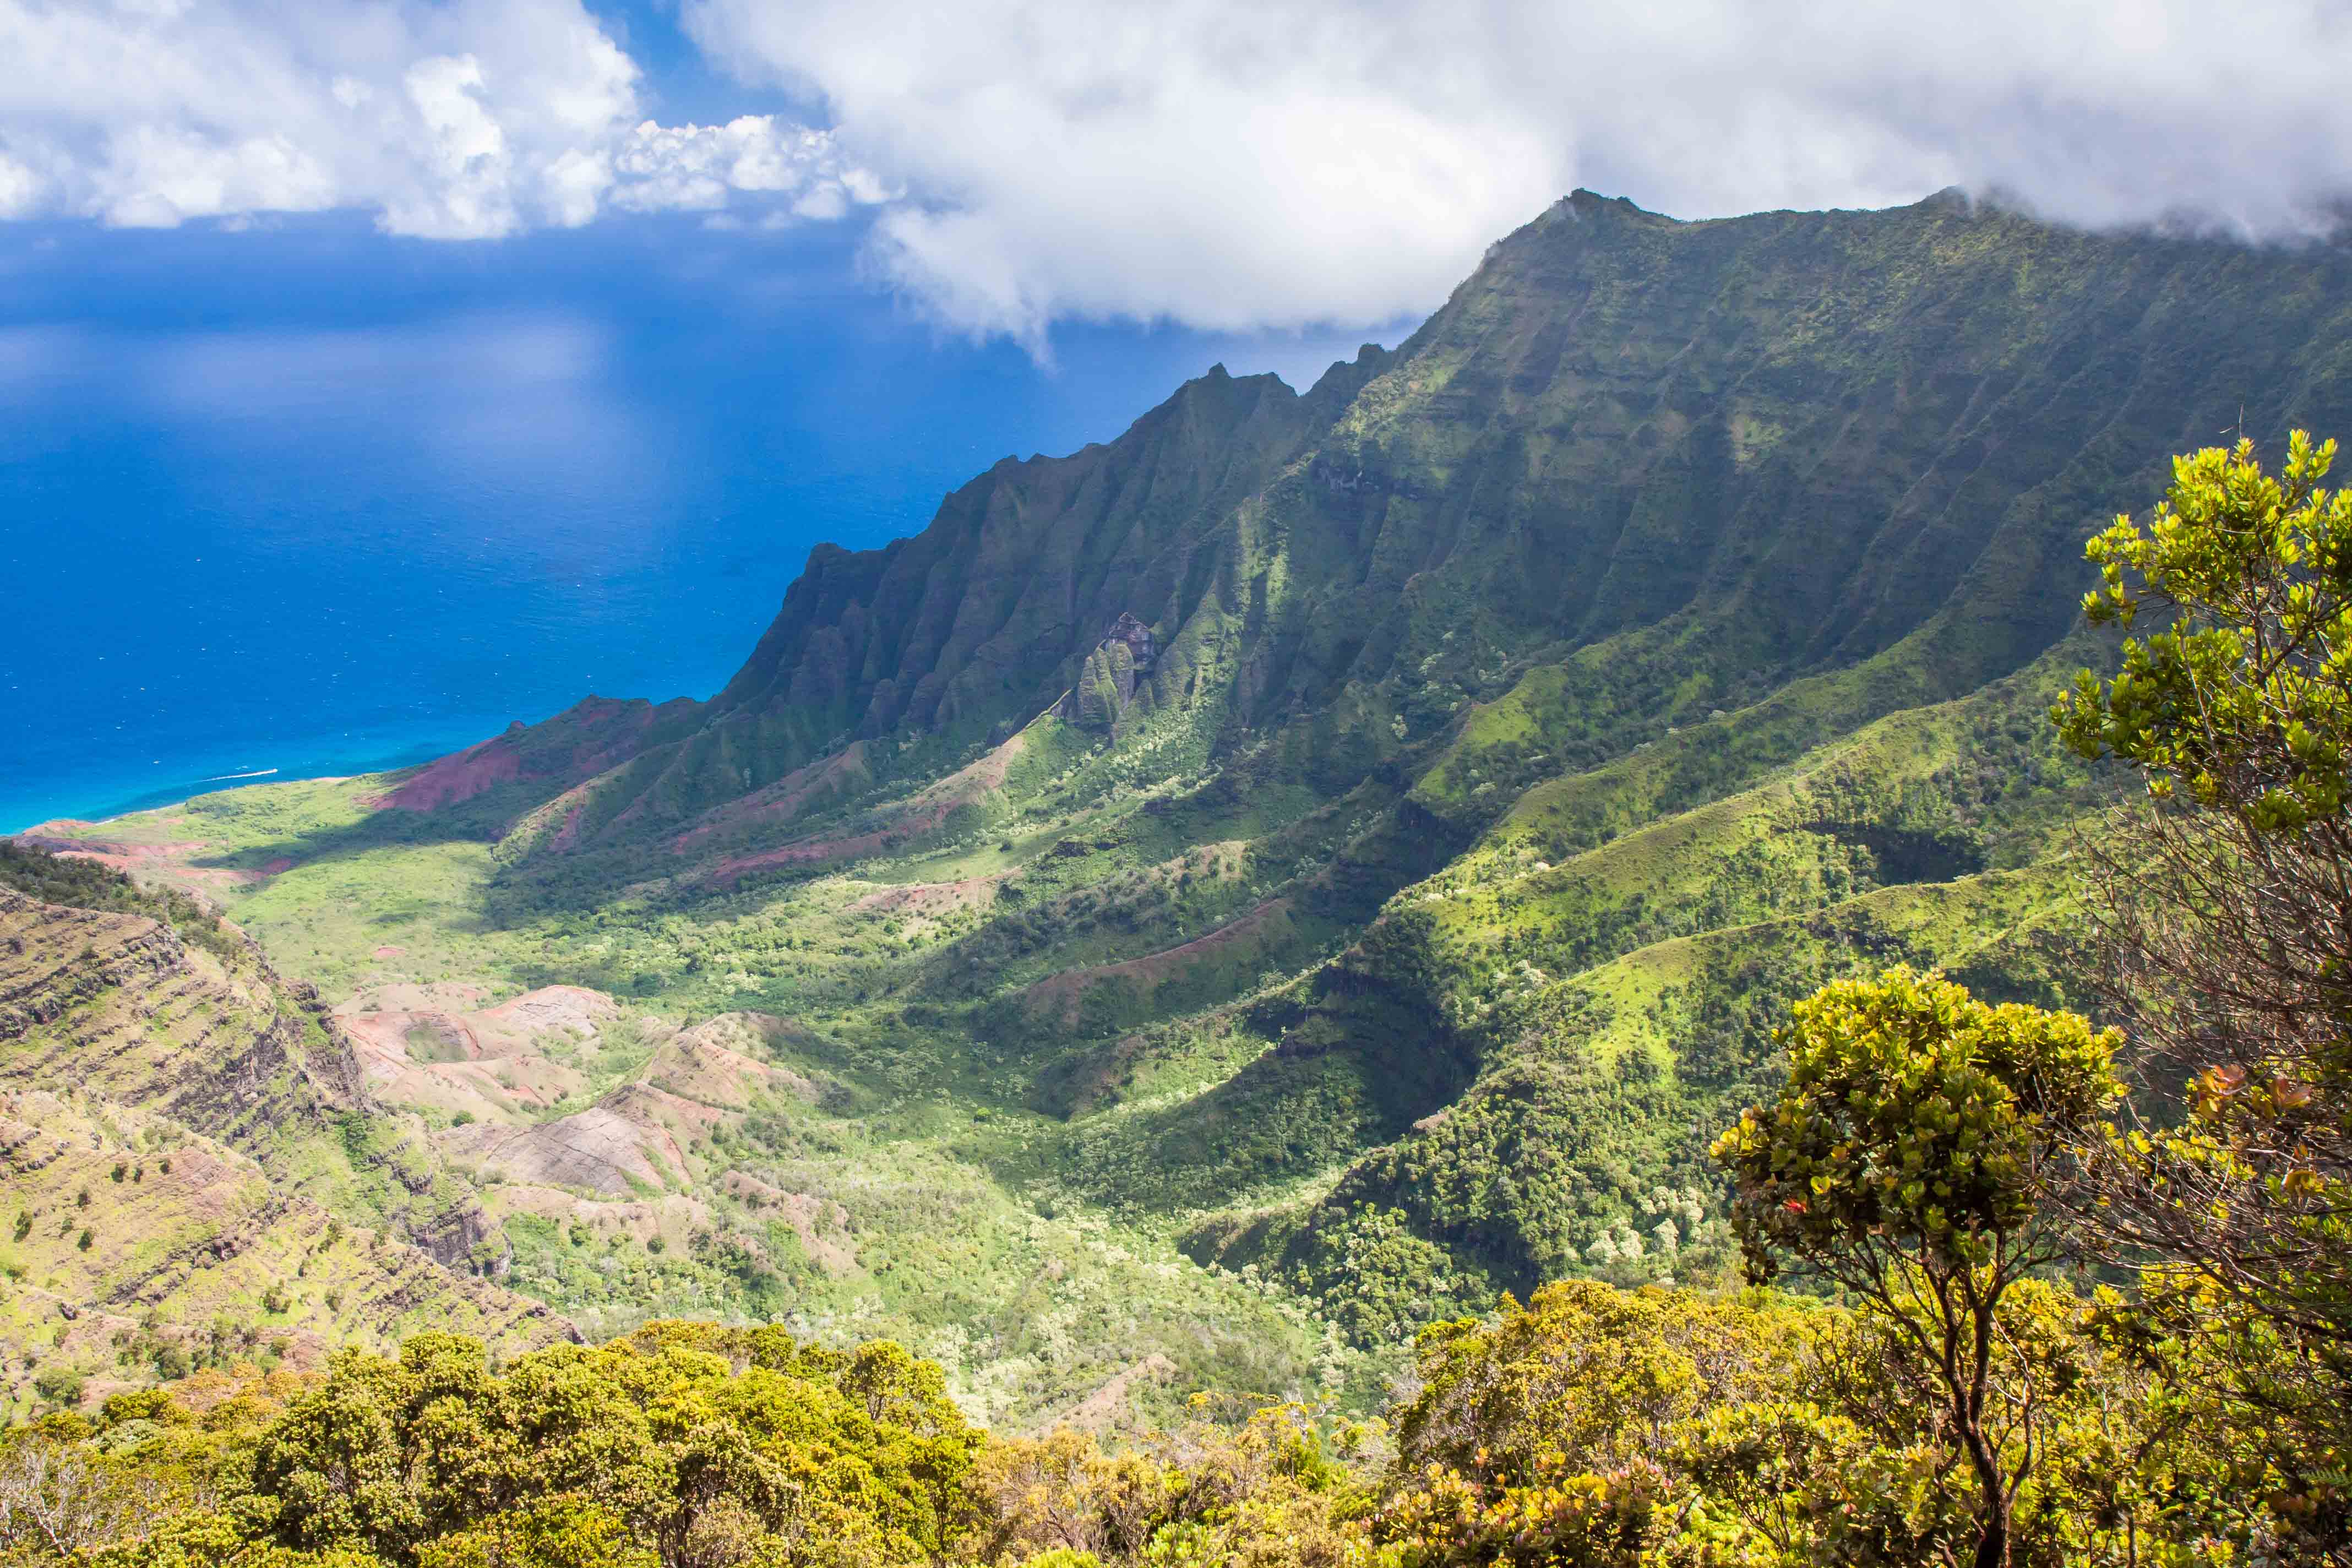
landscape, sea, water, nature, forest, ocean, wilderness, mountain, sky, meadow, hill, shore, adventure, valley, mountain range, autumn, seashore, highland, national park, ridge, trees, woods, hills, clouds, mountains, alps, plateau, fell, loch, landform, oceanshores, mountain pass, geographical feature, mountainous landforms